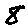
Label: 8